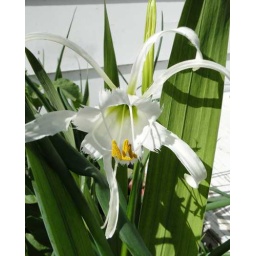
Showy white flower in my flowerbed